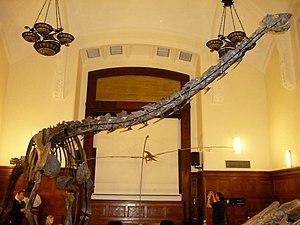
Suuwassea emiliae, Institut de paléontologie humaine, Paris, France